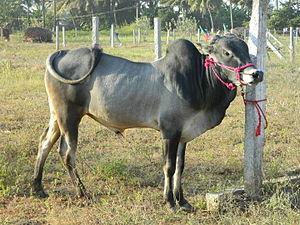
L'alambadi est une race bovine indienne. Elle peut aussi porter les noms de Cauvery, Kaveri ou Mahadeswarabetta.